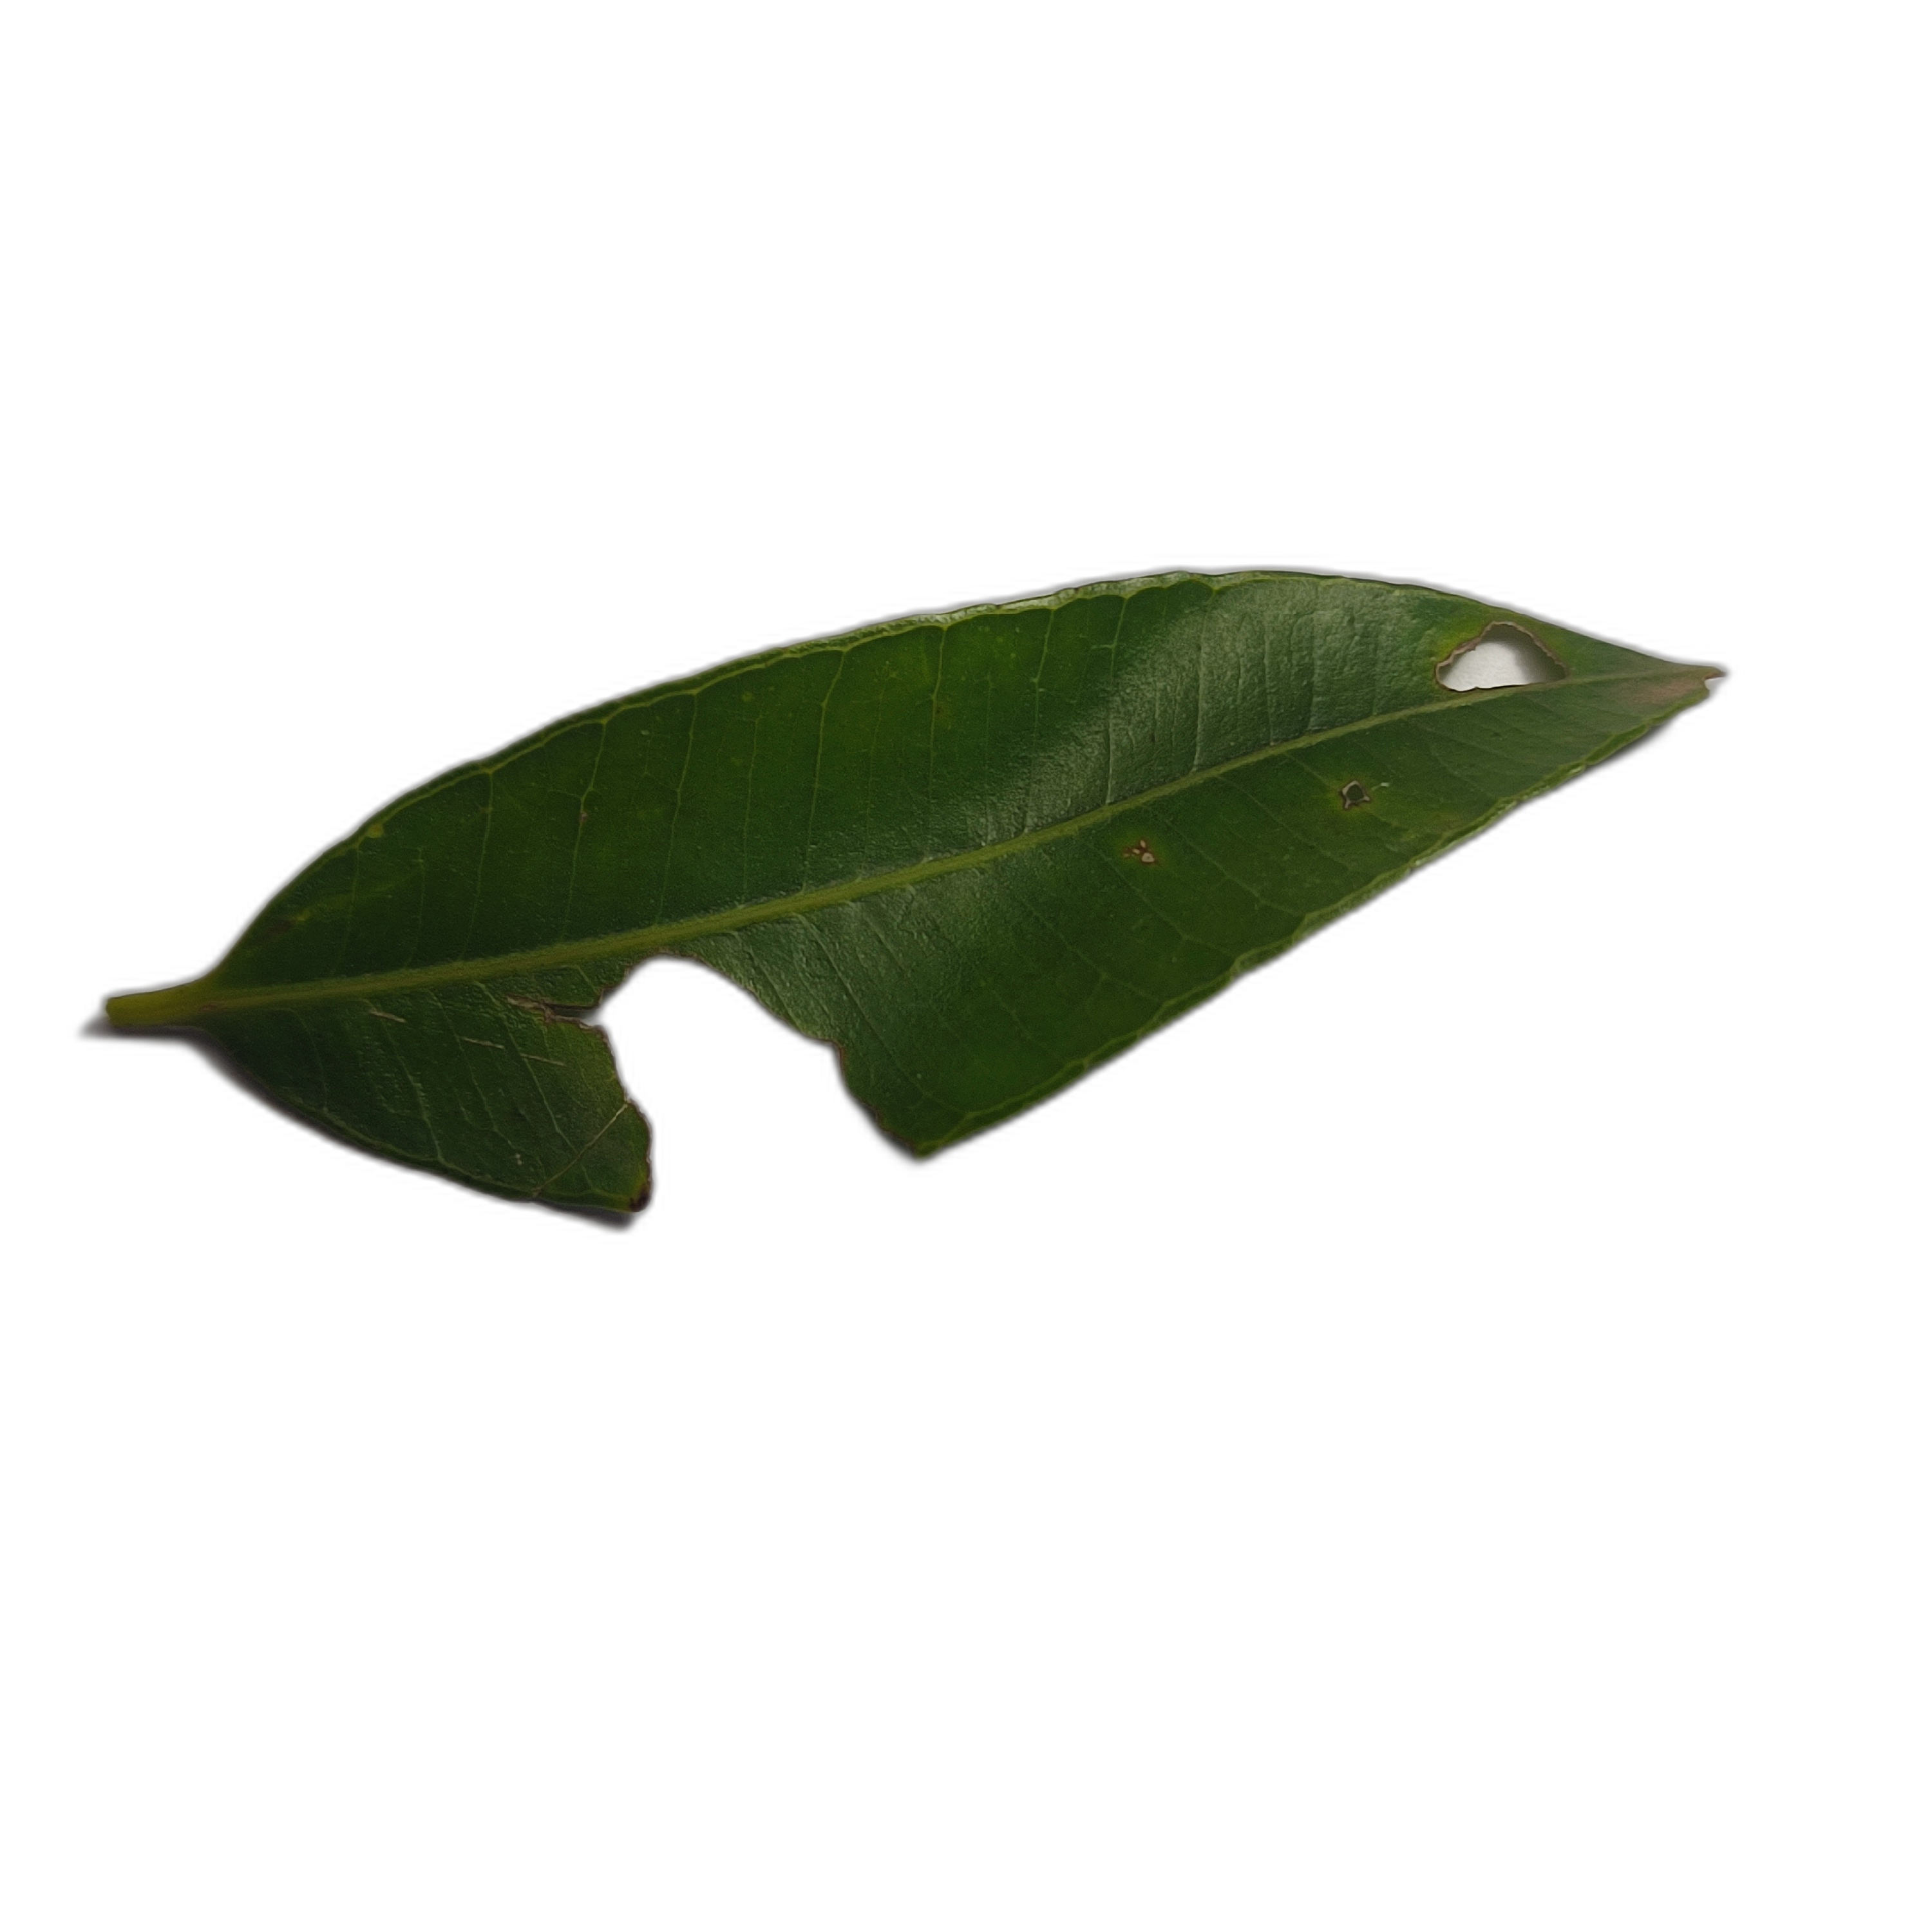
Label: not_healthy